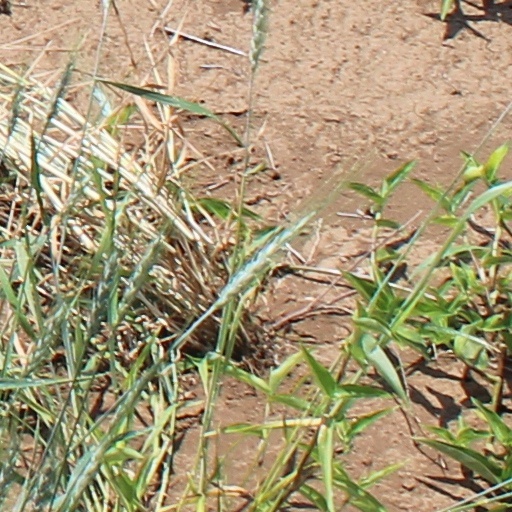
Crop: wheat